Laura Dianti

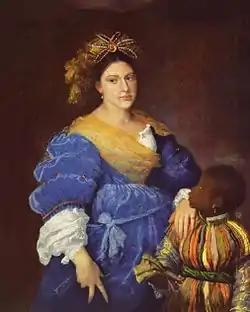
Titian: "Portrait of Laura Dianti", 1523

Laura Dianti (Early sixteenth century in Ferrara – 25 June 1573 in Ferrara, Italy) was an Italian woman. She was a lover and possible third wife of Alfonso I d'Este, Duke of Ferrara.